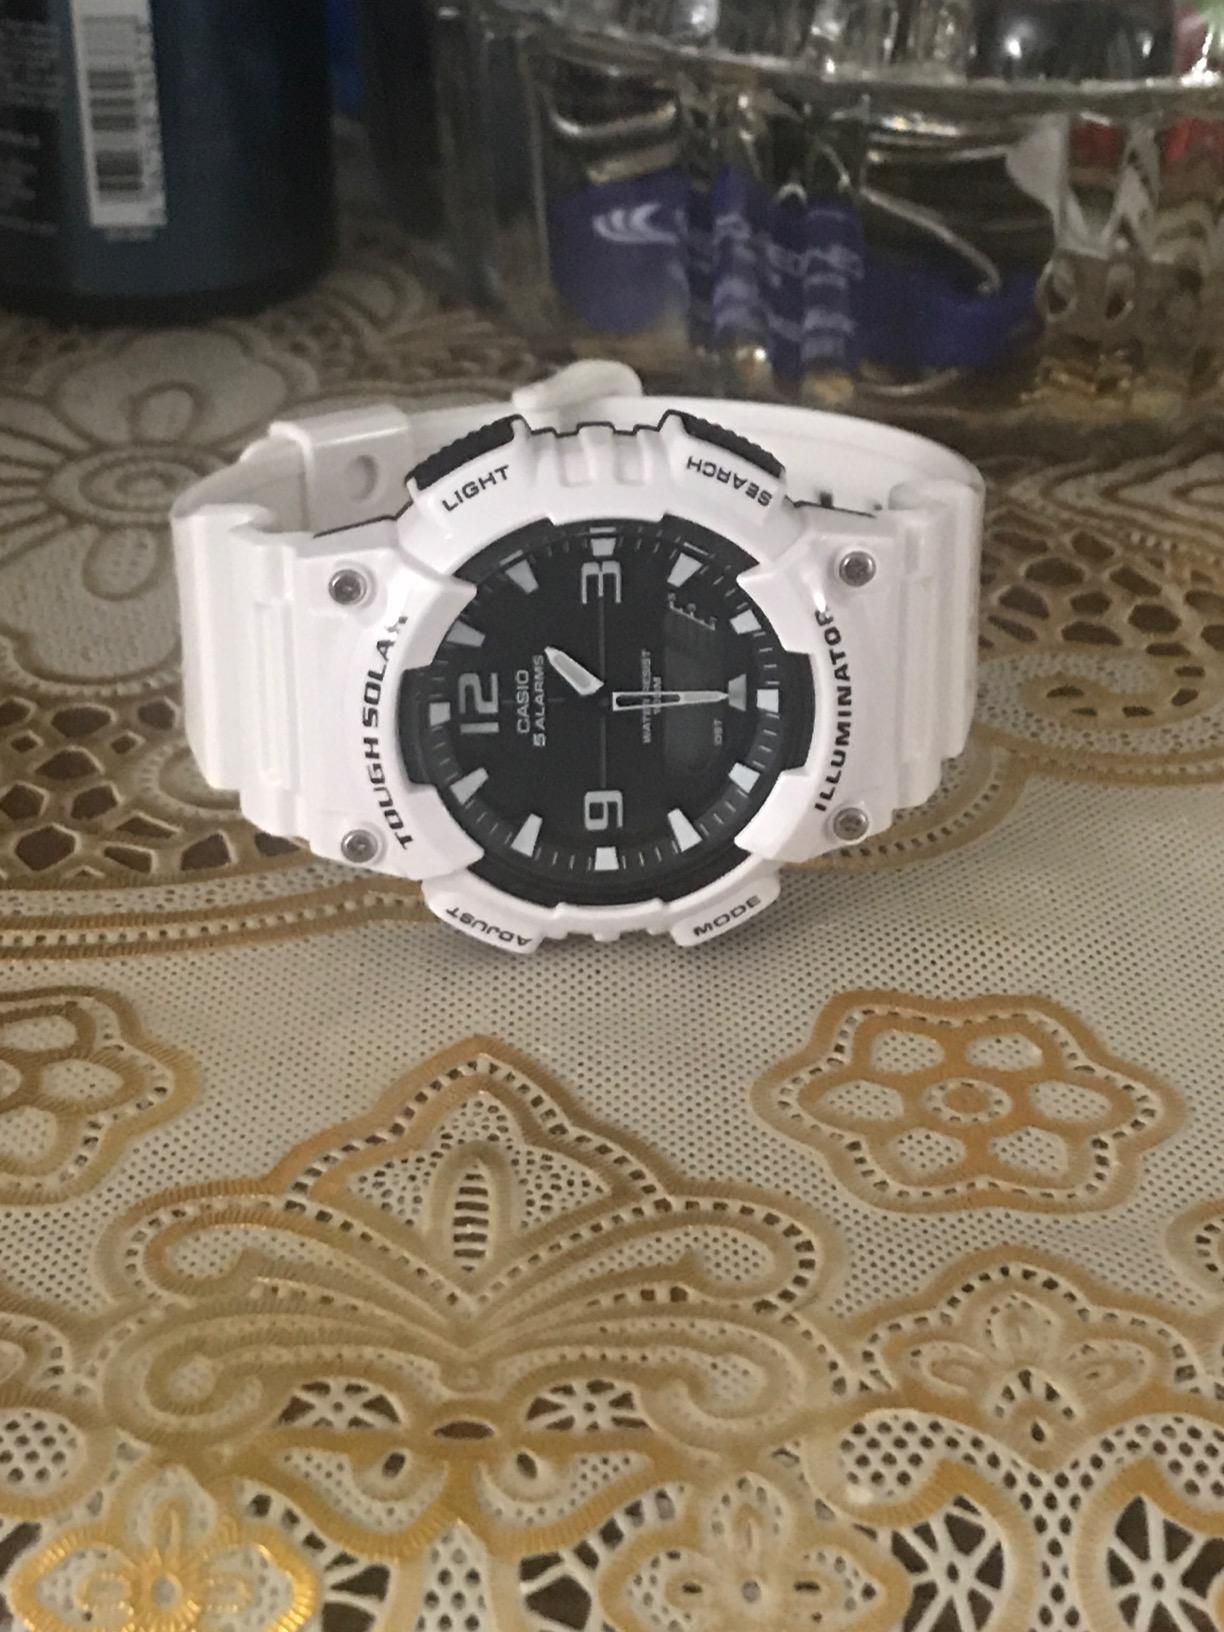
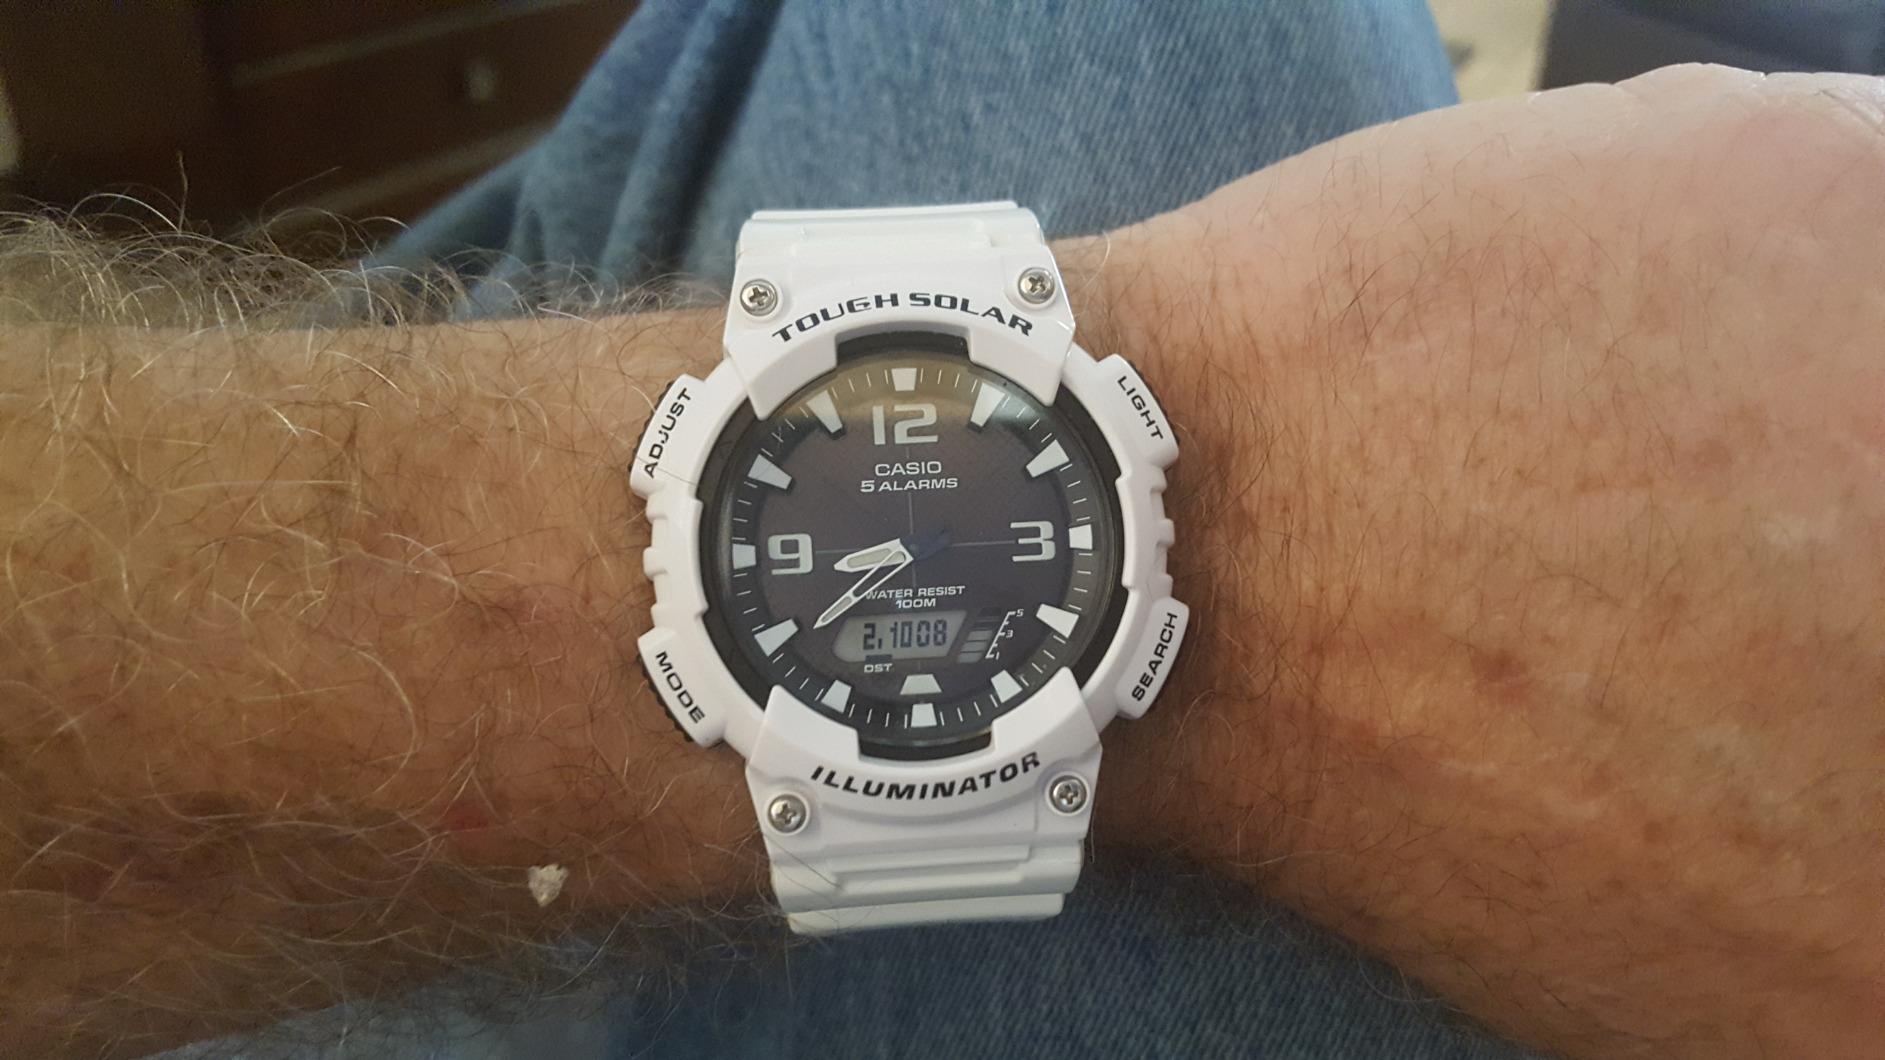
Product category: accessories_watch
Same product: yes